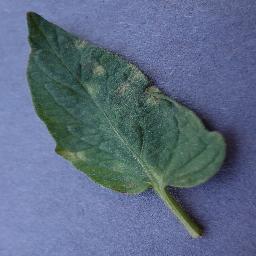
Label: Tomato___Leaf_Mold